Tommy Lucchese

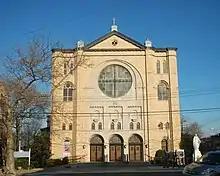
Our Lady of the Miraculous Medal

After his accident, Lucchese spent more time with members of the 107th Street gang. Members of the gang stole wallets, burglarized stores, and engaged in other illegal activities. The 107th Street gang operated under the protection of Bronx–East Harlem family boss Gaetano "Tom" Reina. By the age of eighteen, Lucchese had started a window washing company in East Harlem; anyone refusing to use his window washing services would have their windows broken. Lucchese sometimes operated out of a political club off East 106th Street in East Harlem. By the early 1920s, Lucchese had become a strong ally of fellow mobster Charlie "Lucky" Luciano and became a top member of Gaetano Reina's crime family.